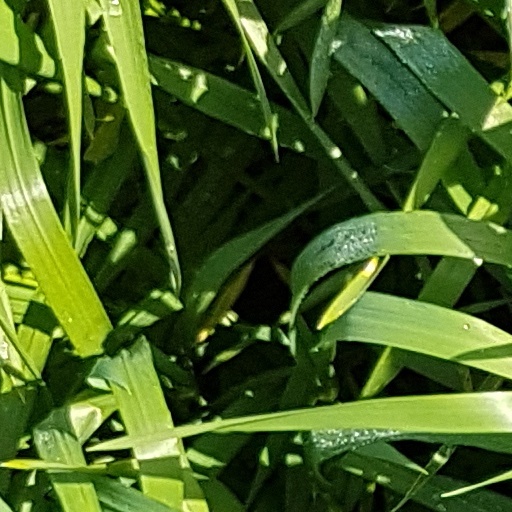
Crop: wheat